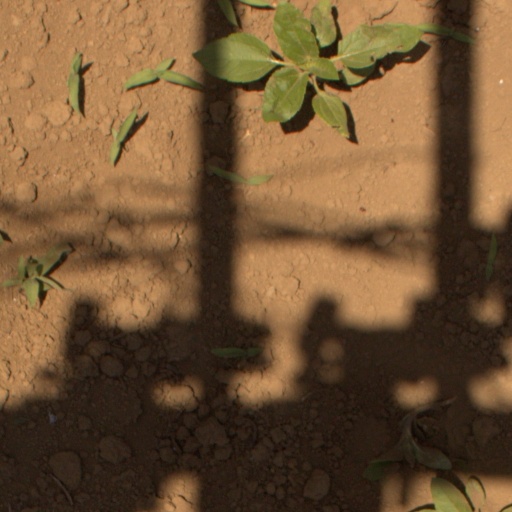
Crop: Jerusalem artichoke